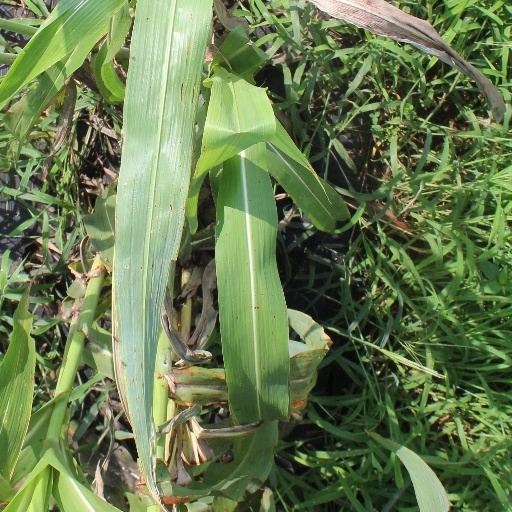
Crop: sorghum